Early life and career of Gene Roddenberry

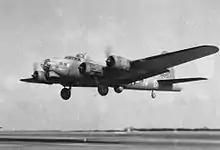
During his operational military career, Roddenberry flew B-17 "Flying Fortresses".

In March 1945, he applied to the Civil Aeronautics Administration for a commercial pilot's licence. He was subsequently certified to fly both single- and multi-engine aircraft between 225 and 1500 horsepower. Before being discharged from the Army Air Force in July 1945, he began to fly for Pan American World Airways. He was based first in Miami, before moving to New York City for their long-haul flights. He began to fly routes from New York to Johannesburg or Calcutta, the two longest Pan Am routes at the time. He and his wife Eileen lived in River Edge, New Jersey. He continued to pursue his dream of writing, and had a poem published in the opinion section of "The New York Times" on June 17, 1943. During his time with the airline, he took two extension courses at Columbia University in the spring of 1946.